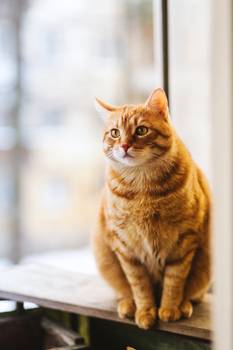
Label: No Watermark